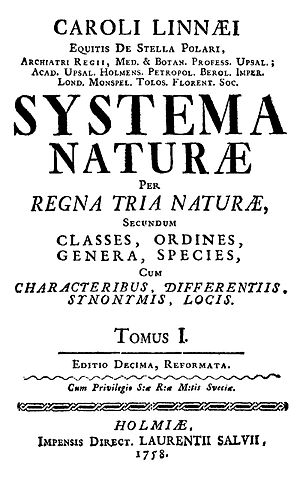
Systema Naturae
Titelbladet af Linnaeus' Systema Naturæ, udgaven fra 1758.[1]
"Systema Naturae var et af de største værker skrevet af den svenske botaniker, zoolog og læge Carolus Linnaeus og indførte en ny navngivning af planter og dyr. Selv om dette system for navngivning, der nu er kendt som binominal nomenklatur, delvist blev udviklet af de to schweiziske brødre Johann og Gaspard Bauhin to hundrede år tidligere, så var Linnaeus den første, der begyndte at anvende det konsekvent. Den første udgave kom i 1735. I den 10. udgave, der var den vigtigste, var den fulde titel Systema naturæ per regna tria naturæ, secundum classes, ordines, genera, species, cum characteribus, differentiis, synonymis, locis, der omtrent kan oversættes til: ""Naturens system med naturens tre riger, i klasser, ordener, slægter og arter, med karakteristika, forskelle, synonymer og steder"".